Looking for Richard

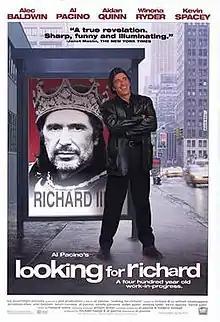
Theatrical release poster

Looking for Richard is a 1996 American documentary film directed by Al Pacino, in his directorial debut. It is a hybrid film, including both a filmed performance of selected scenes of William Shakespeare's "Richard III" and a documentary element which explores a broader examination of Shakespeare's continuing role and relevance in popular culture. The film was featured at the Sundance Film Festival in January 1996 and it was screened in the Un Certain Regard section at the 1996 Cannes Film Festival. Al Pacino won the Directors Guild of America Award for Outstanding Directing – Documentaries.